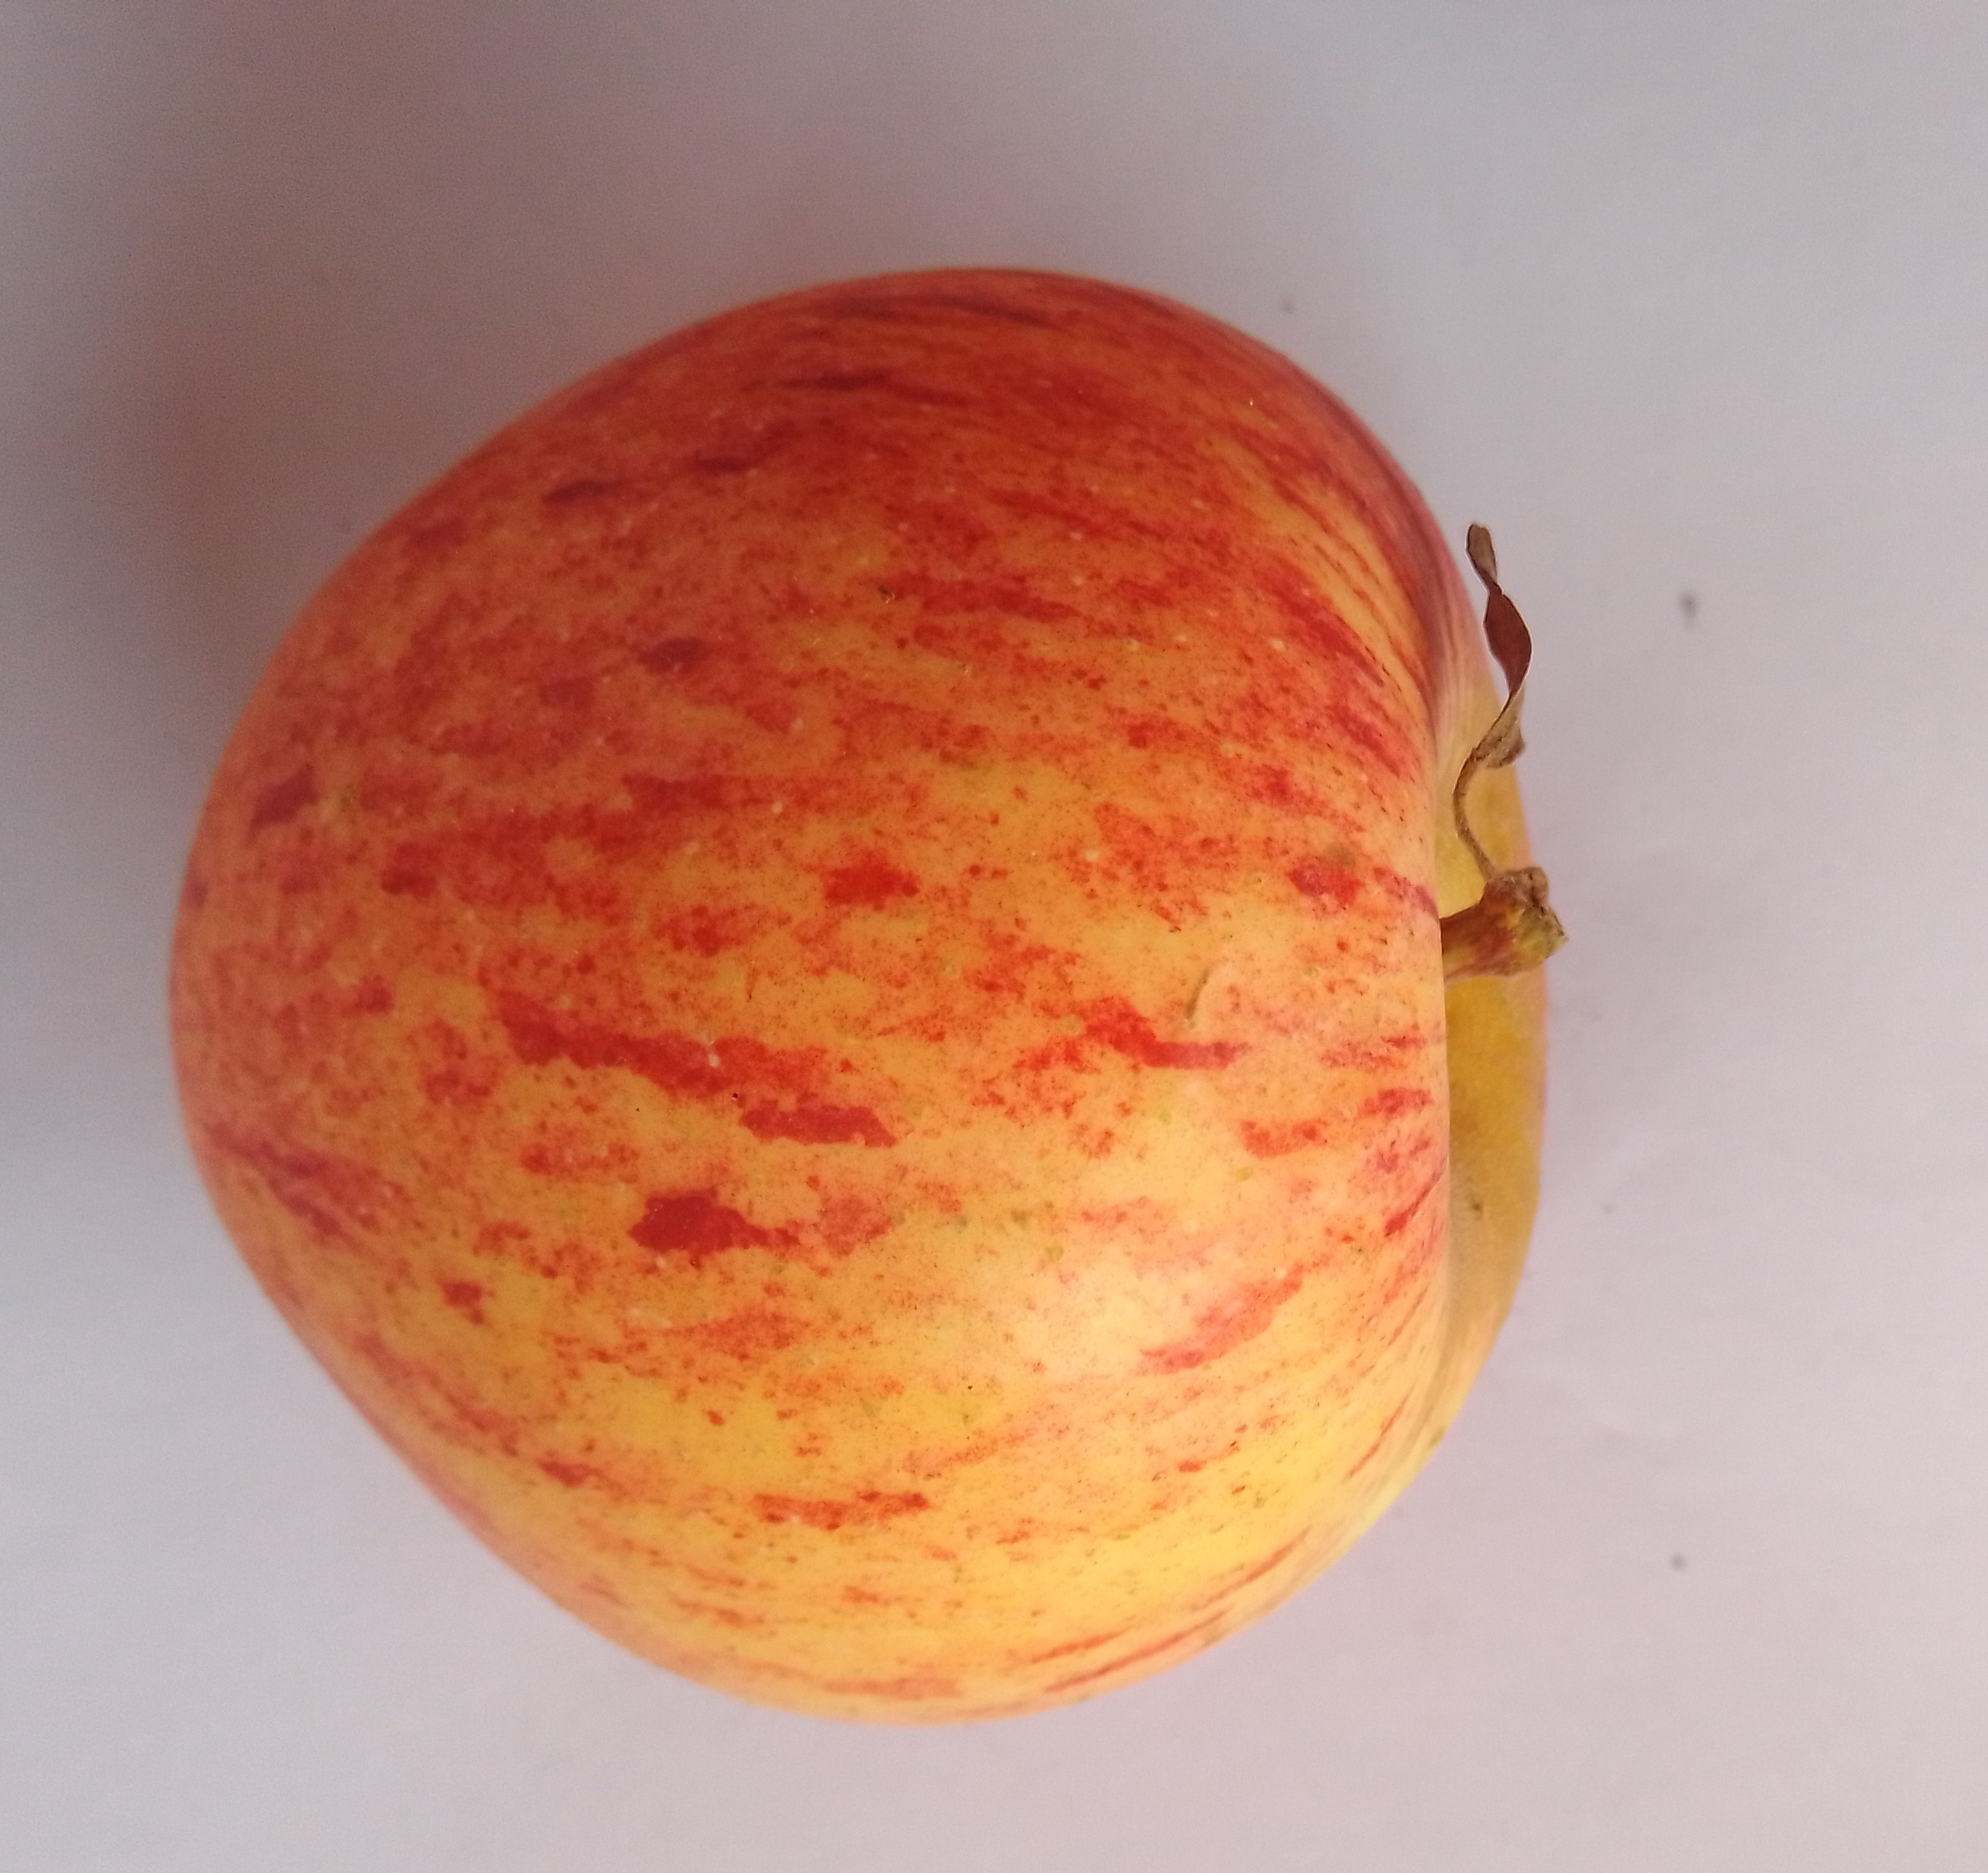
Fruit: apple
Condition: fresh